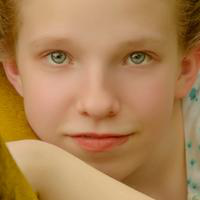
Age group: age 11-20